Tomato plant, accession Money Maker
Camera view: vertical (180 deg); turntable rotation: 300 degrees
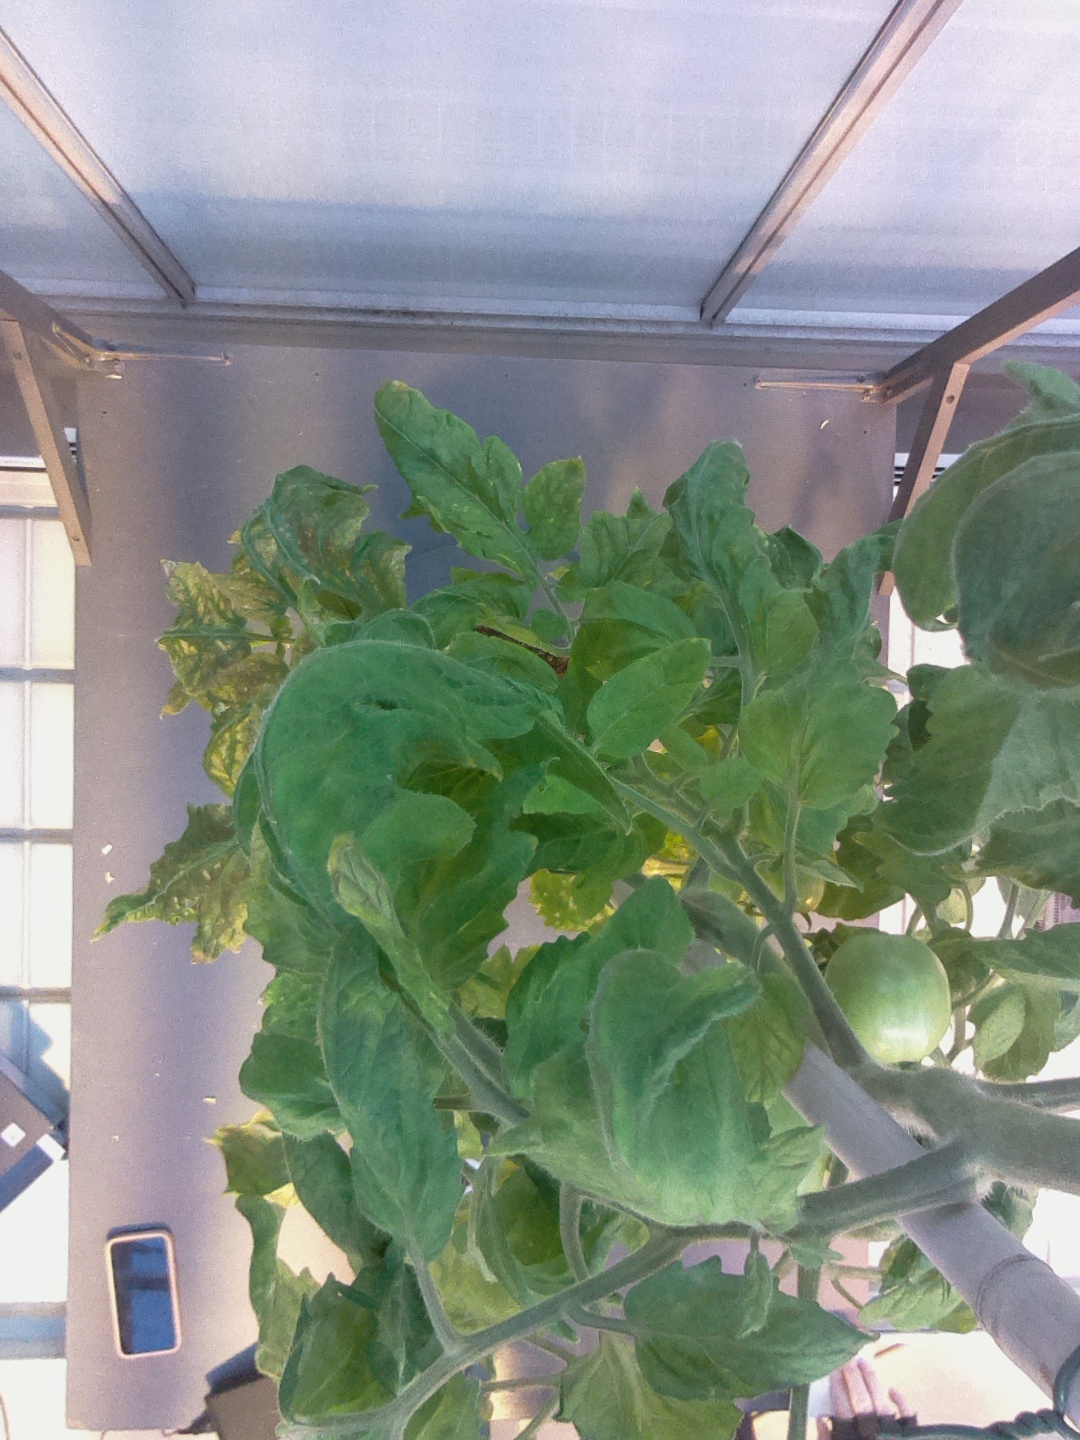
BBCH growth stage 79: 90% -100% of final fruit size